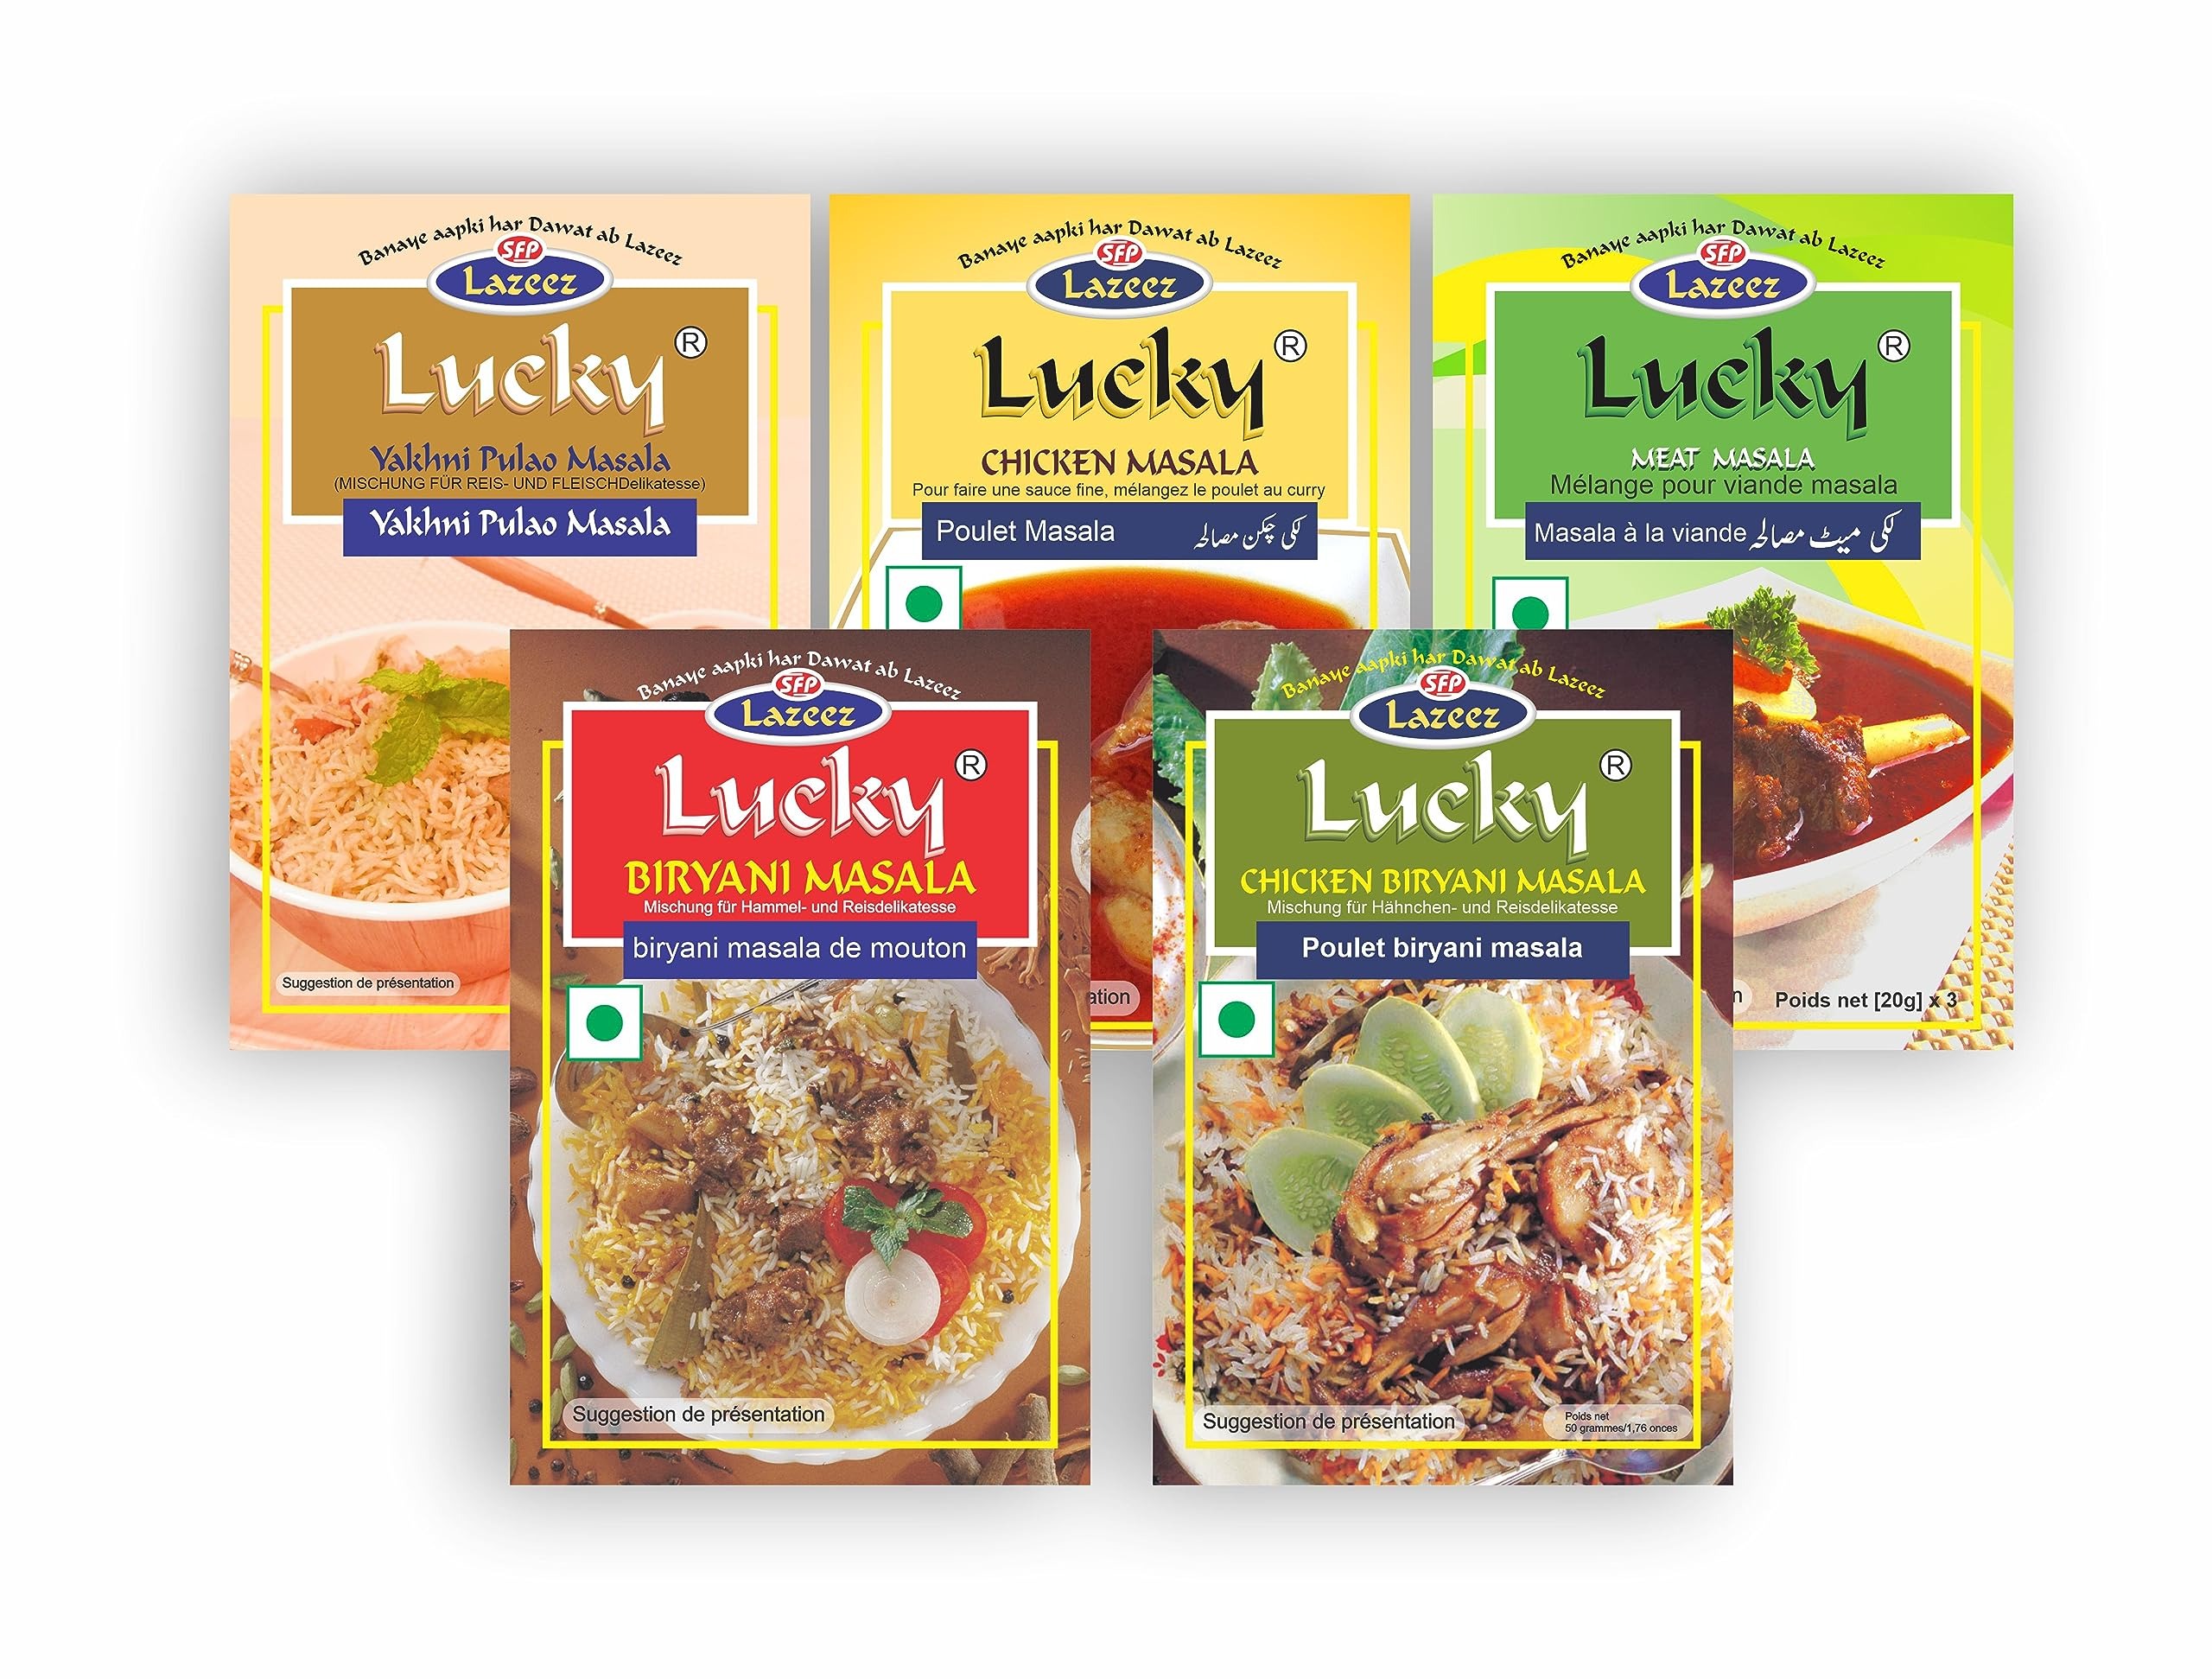
Item Name: Lucky Rice And Curry Combo Pack 1.7 oz., Pulao, Biryani Masala, Chicken Biryani Masala, Meat Masala, Chicken Masala
Bullet Point 1: Ready made Spice Mix for Making Chicken/Mutton or Goat Biryani/Curry in few Simple steps
Bullet Point 2: Easy to use & Anyone can cook
Bullet Point 3: Low in Sodium/No MSG/No Artificial Color
Bullet Point 4: Adds the best Flavor to your Chicken/ Mutton/Goat Rice/Curry
Value: 1.0
Unit: Count

Price: 12.75